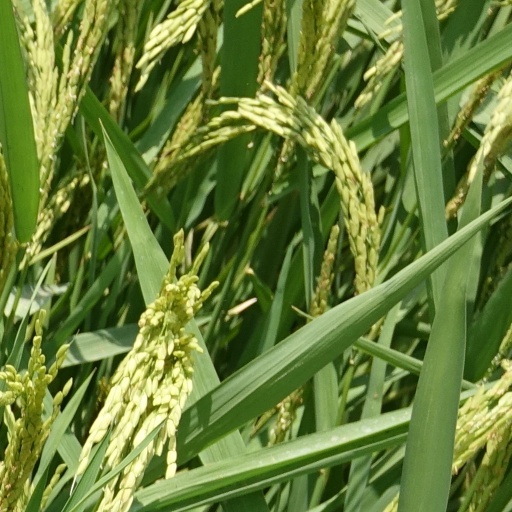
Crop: rice